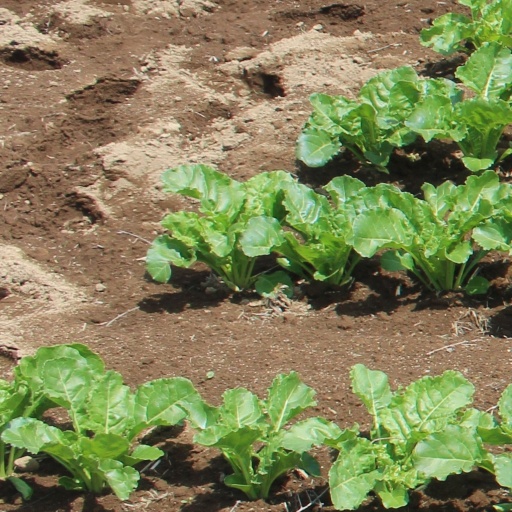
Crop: sugar beet